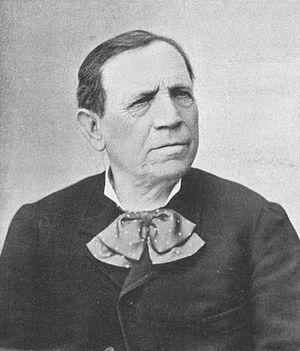
""M. Ruel, conseiller municipal de Paris""."
Le Bazar de l'Hôtel de Ville, exploité par la société BHV Exploitation sous l'enseigne BHV Marais depuis 2013, est un grand magasin généraliste appartenant au groupe Galeries Lafayette. Il est situé à Paris, rue de Rivoli, dans le 4ᵉarrondissement, en face de l'Hôtel de ville, mais occupe aussi plusieurs autres bâtiments voisins.
Xavier-François Ruel, né à Annonay le 12 novembre 1822 et mort à Cannes le 30 janvier 1900, est un commerçant, philanthrope et homme politique français, connu pour avoir fondé un grand magasin parisien, le Bazar de l'Hôtel de Ville.